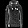
Label: Pullover